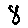
Label: 8